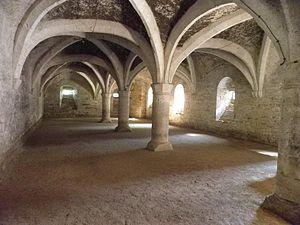
Le cellier du Château de Germolles
Le château de Germolles, situé au cœur de la Bourgogne, non loin de Beaune et de Chalon-sur-Saône, est la mieux préservée des résidences des ducs de Bourgogne. Bâtie dans la seconde moitié du XIVᵉ siècle, cette demeure témoigne d’une page importante de l’histoire régionale. Le château est en outre l'un des rares exemples des demeures de ce type encore bien conservées en France pour le XIVᵉ siècle et la première moitié du XVᵉ siècle, où la plupart des palais princiers de cette période ont presque entièrement disparu. Ce site remarquable évoque la vie de cour en France à la veille de la Renaissance. Aujourd'hui, le château est largement ouvert à la visite et organise d'octobre à juin une saison culturelle.